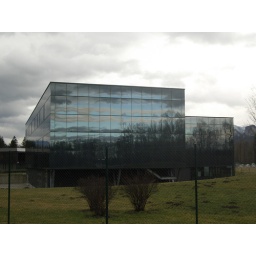
Blue sky reflected in the Sony office block